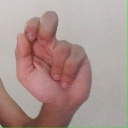
अक्षर: ढ